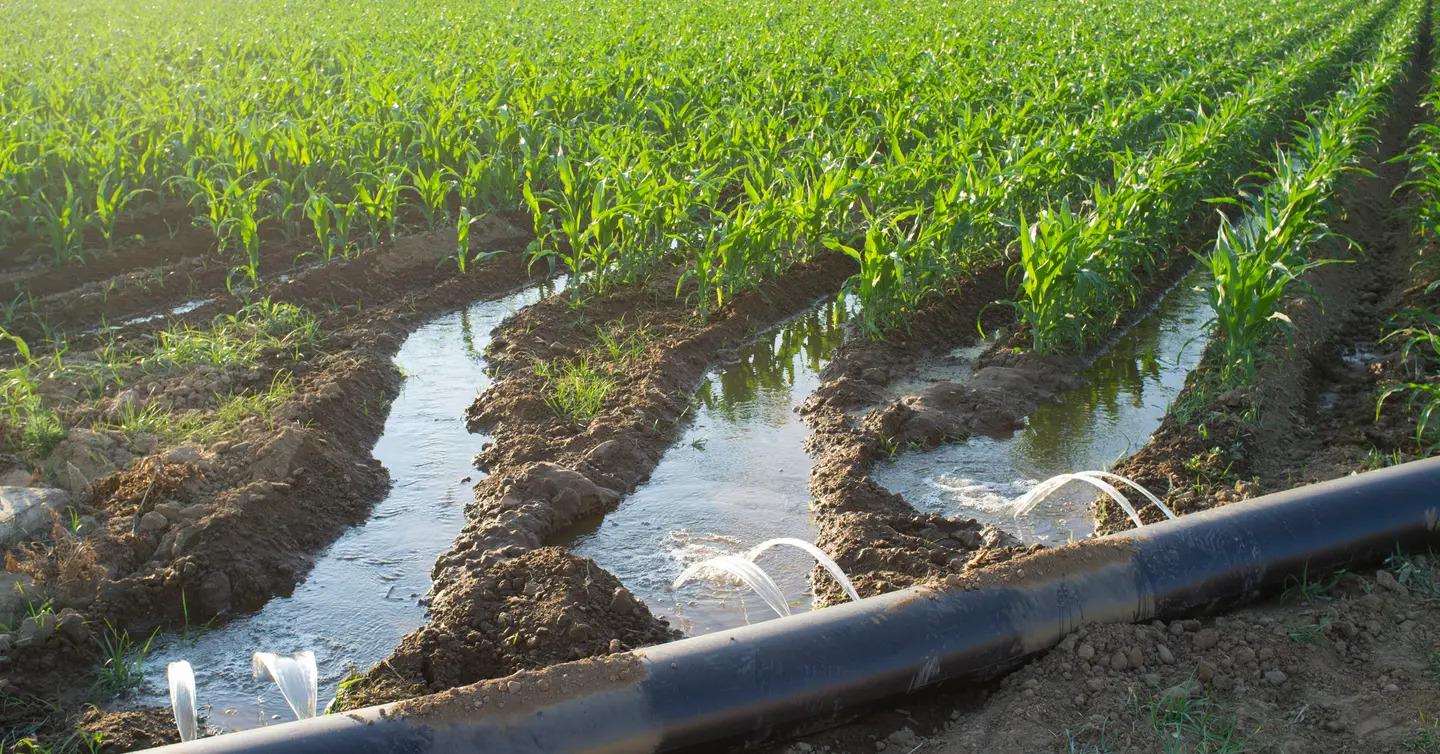
Shamba kubwa la mahindi lililopandwa kwa mistari mirefu huku mimea ikiwa kijani kibichi na yenye afya.Mfumo wa umwagiliaji unaonekana wazi ambapo maji yanatiririka kwenye mifereji midogo iliyo kati ya mistari ya mimea.Bomba kubwa jeusi  linapitisha maji na kuna chemichemi ndogo za maji zikitoa kutoka bomba hilo zikielekeza maji kwenye mimea